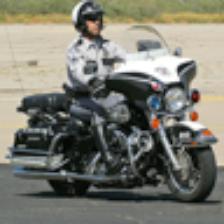
Label: NonHuman